Triumph (comics)

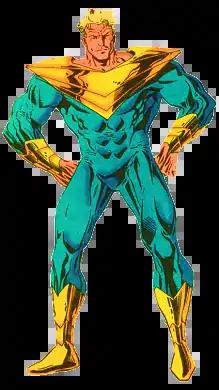
Triumph as depicted in "Justice League International" #68 (September 1994); art by Phil Jimenez (pencils), John Stokes (inks), Gene D'Angelo (colors).

Triumph (William MacIntyre) is a fictional superhero in the DC Comics universe whose first full appearance was in "Justice League America" #92 (August 1994). He was created by Brian Augustyn, Mark Waid, and Howard Porter, though the character is primarily associated with writer Christopher Priest.